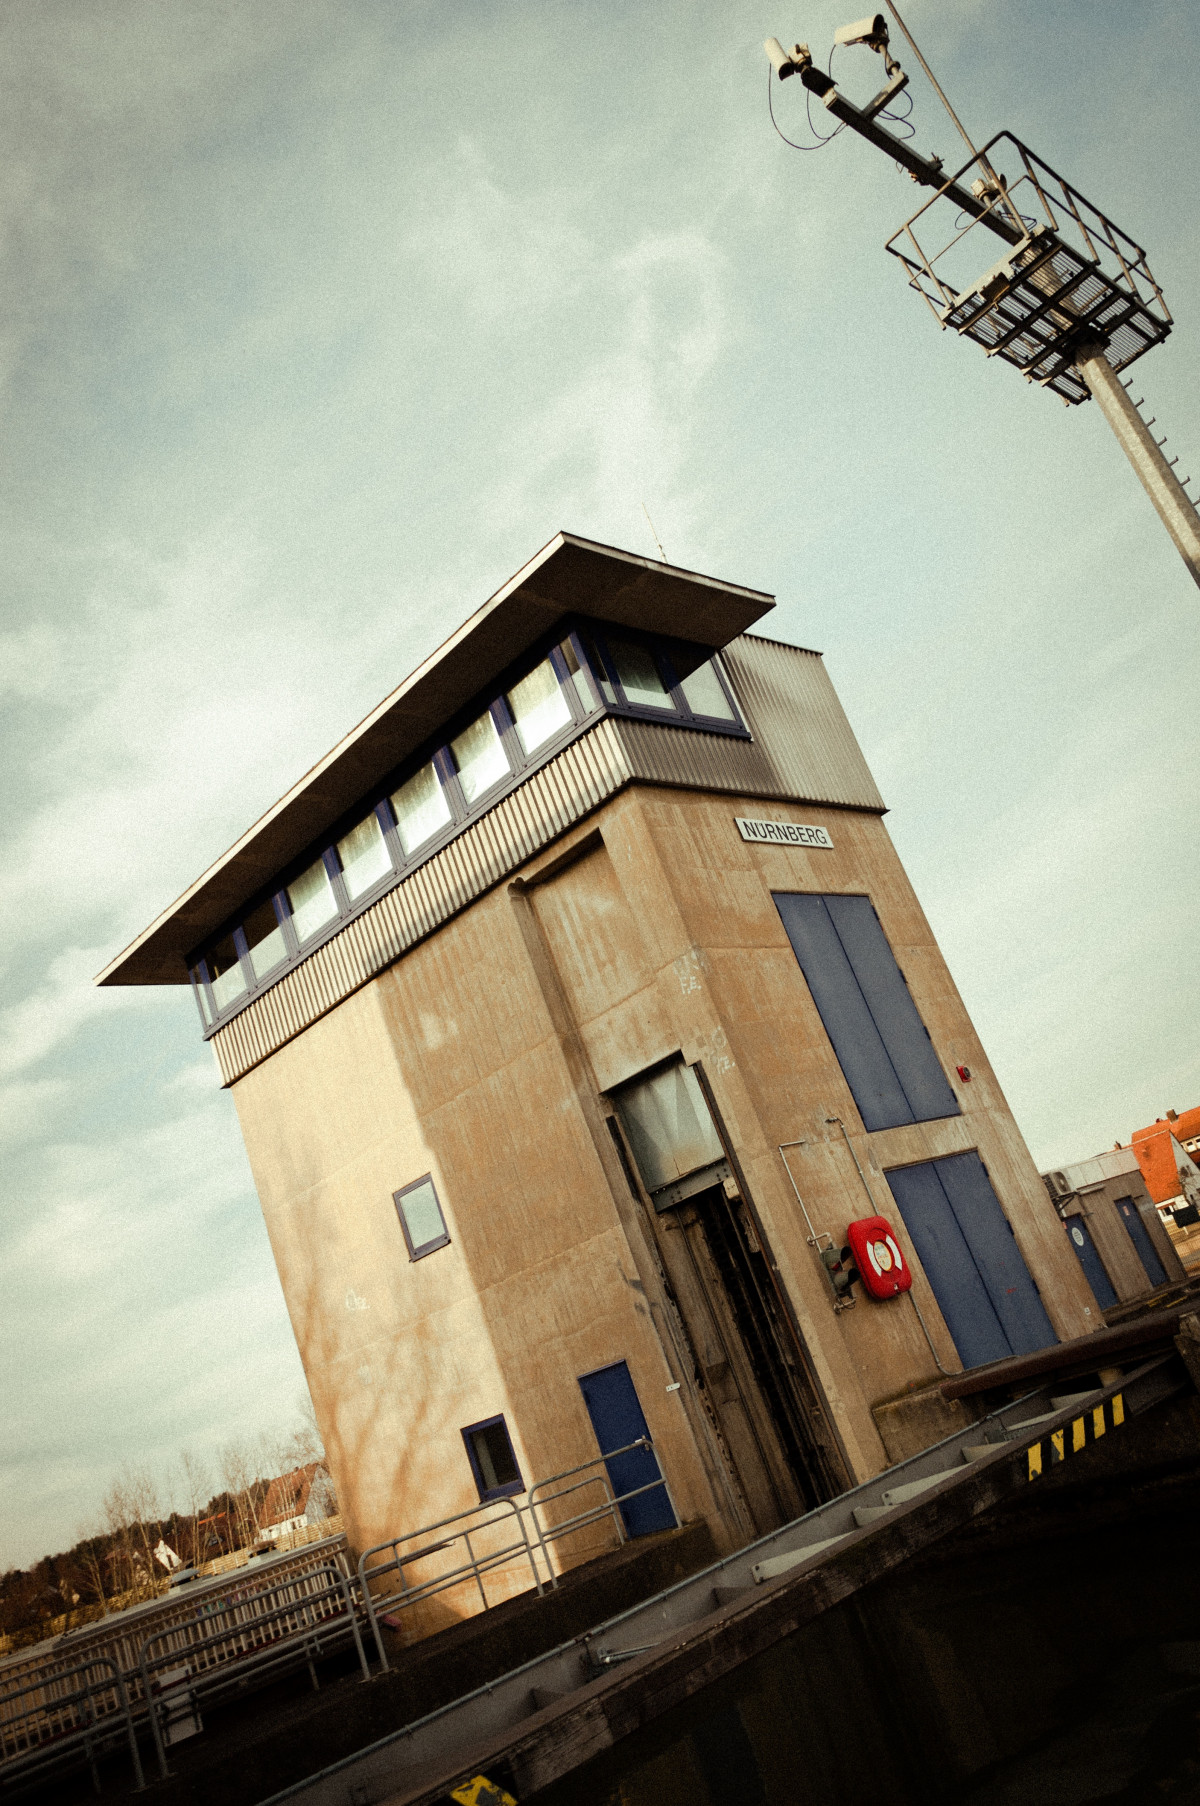
Tags: skyscraper, tower, lighting, shape